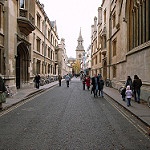
Scene: Outdoor